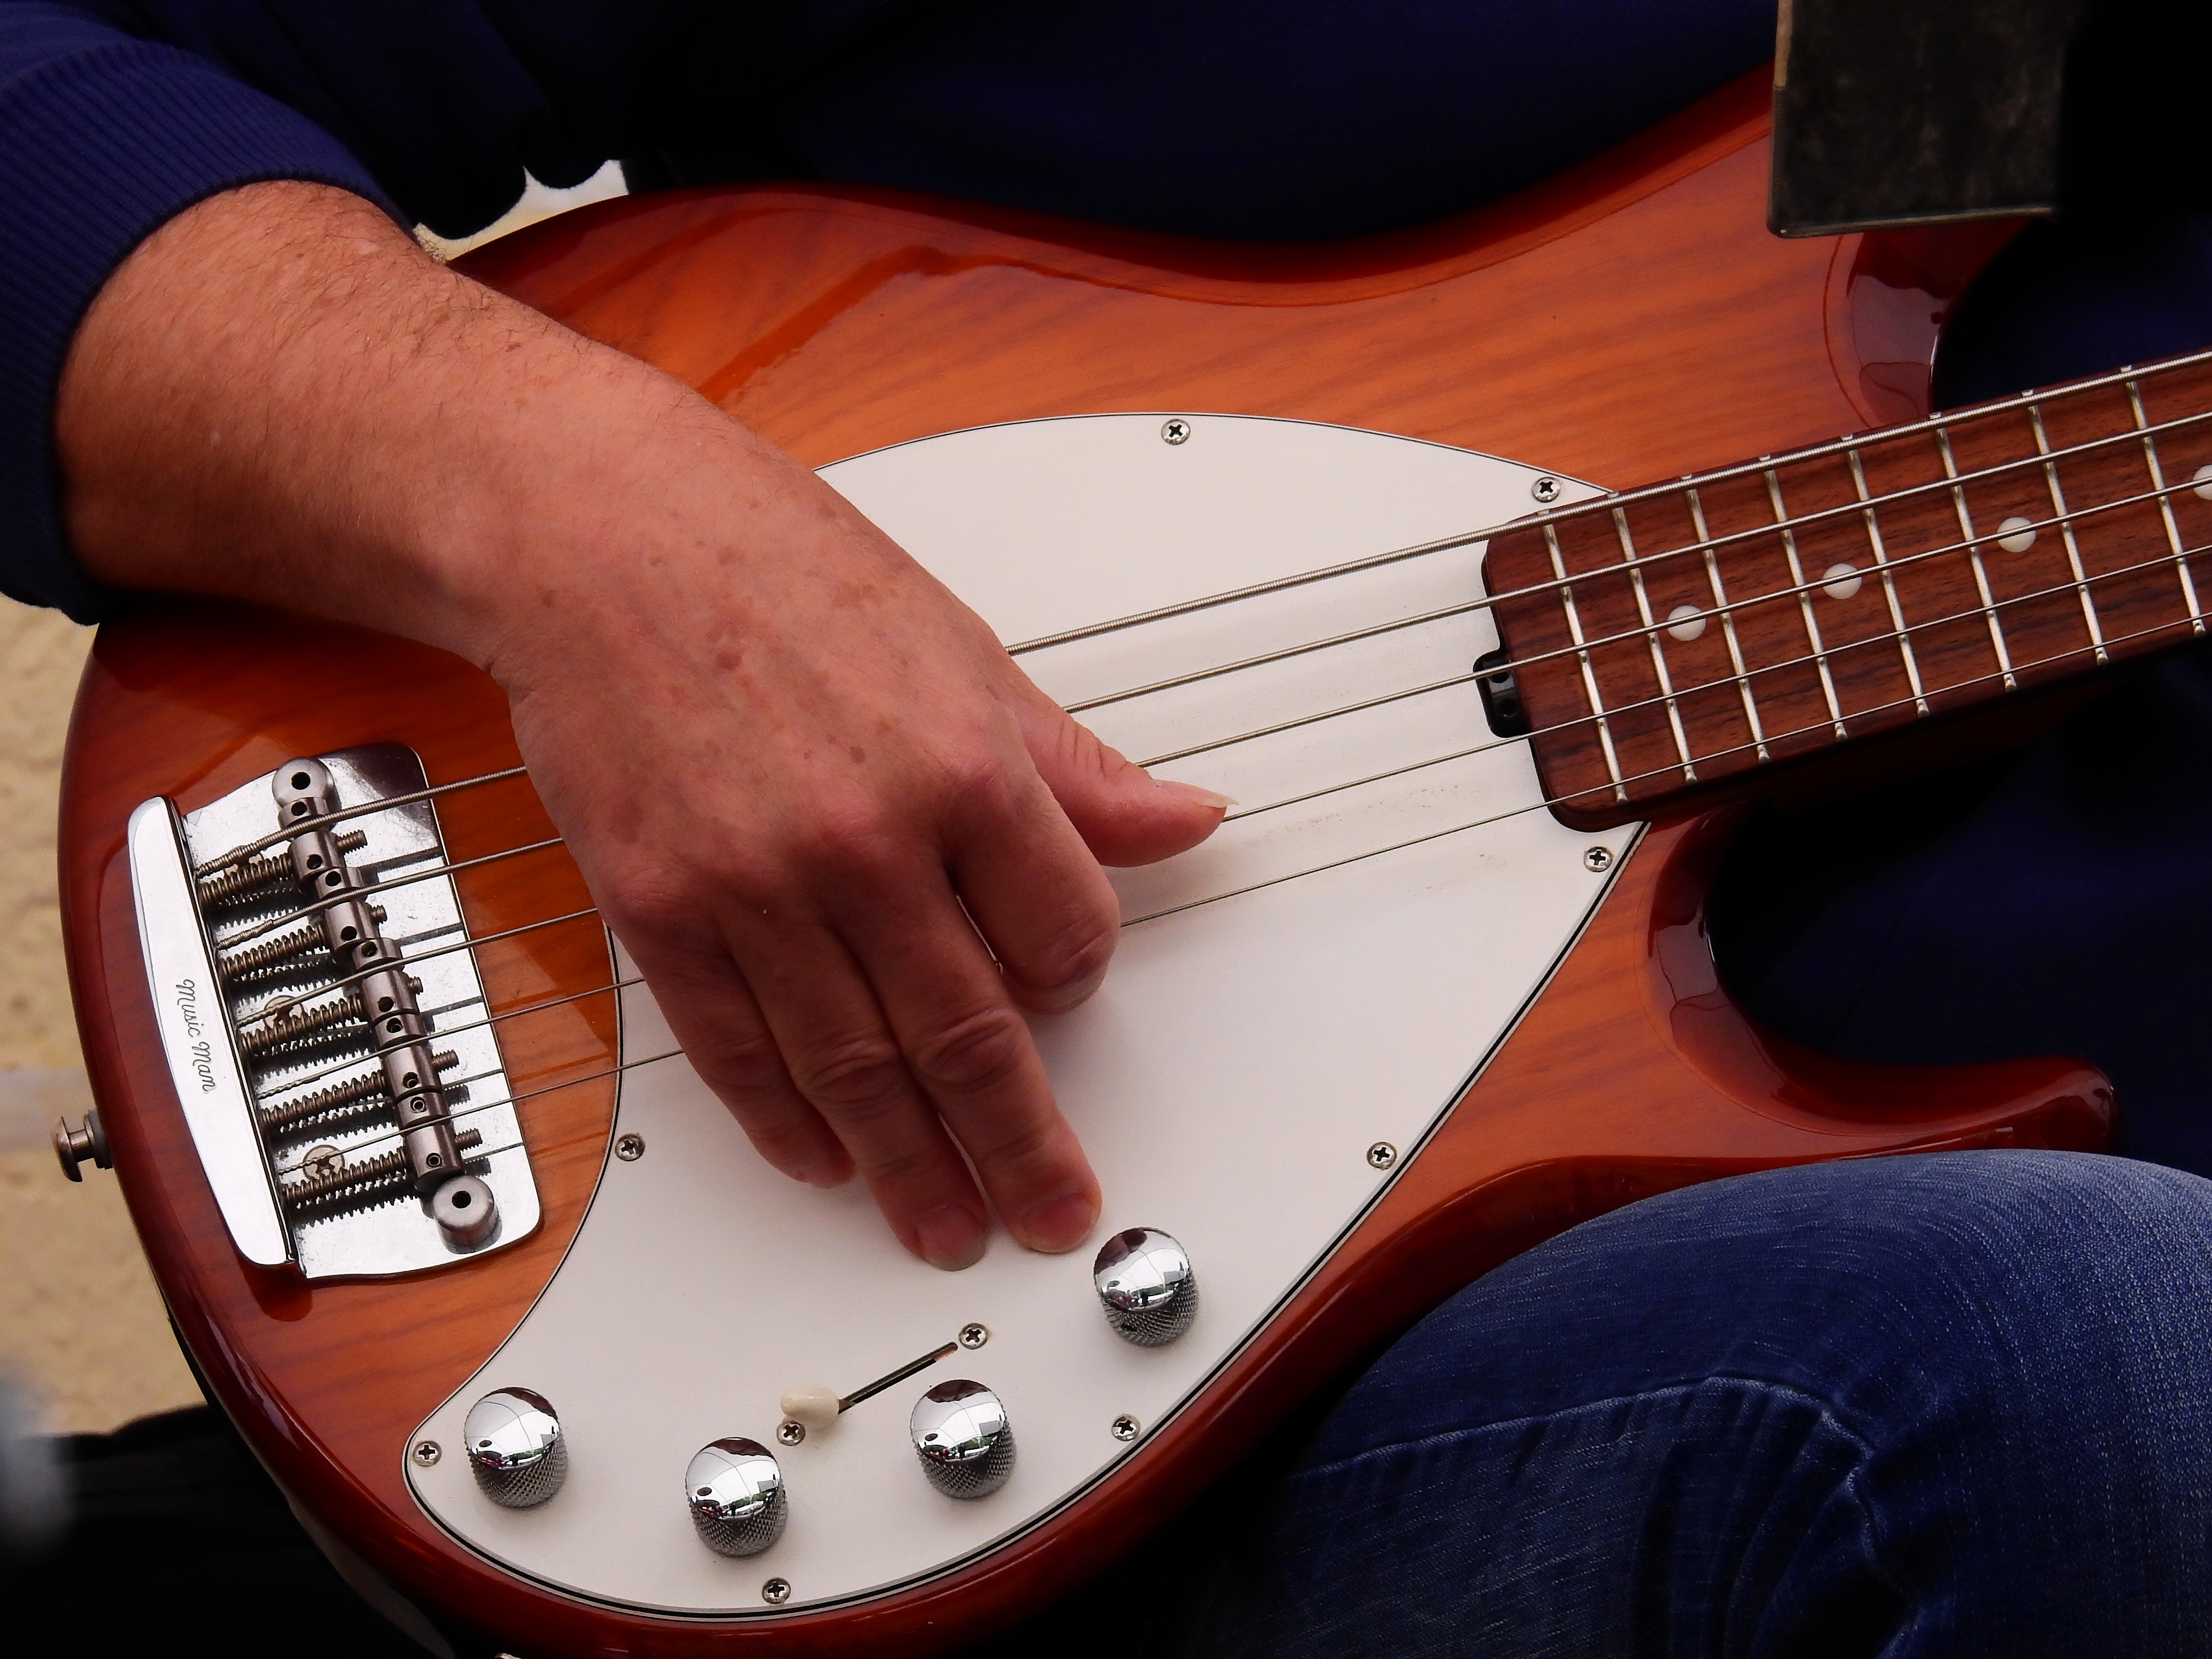
music, guitar, acoustic guitar, band, live, instrument, musician, electric guitar, musical instrument, audio, bassist, sound, passion, guitarist, song, bass guitar, listen, entertainment, melody, big band, string instrument, plucked string instruments, slide guitar, acoustic electric guitar, jazz guitarist